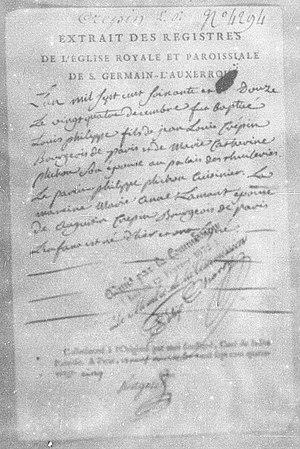
Acte de baptême et de naissance
Louis-Philippe Crépin, né le 23 décembre 1772 à Paris et mort le 26 novembre 1851 à Paris, est un peintre de marines français, l'un des deux premiers peintres de la Marine.